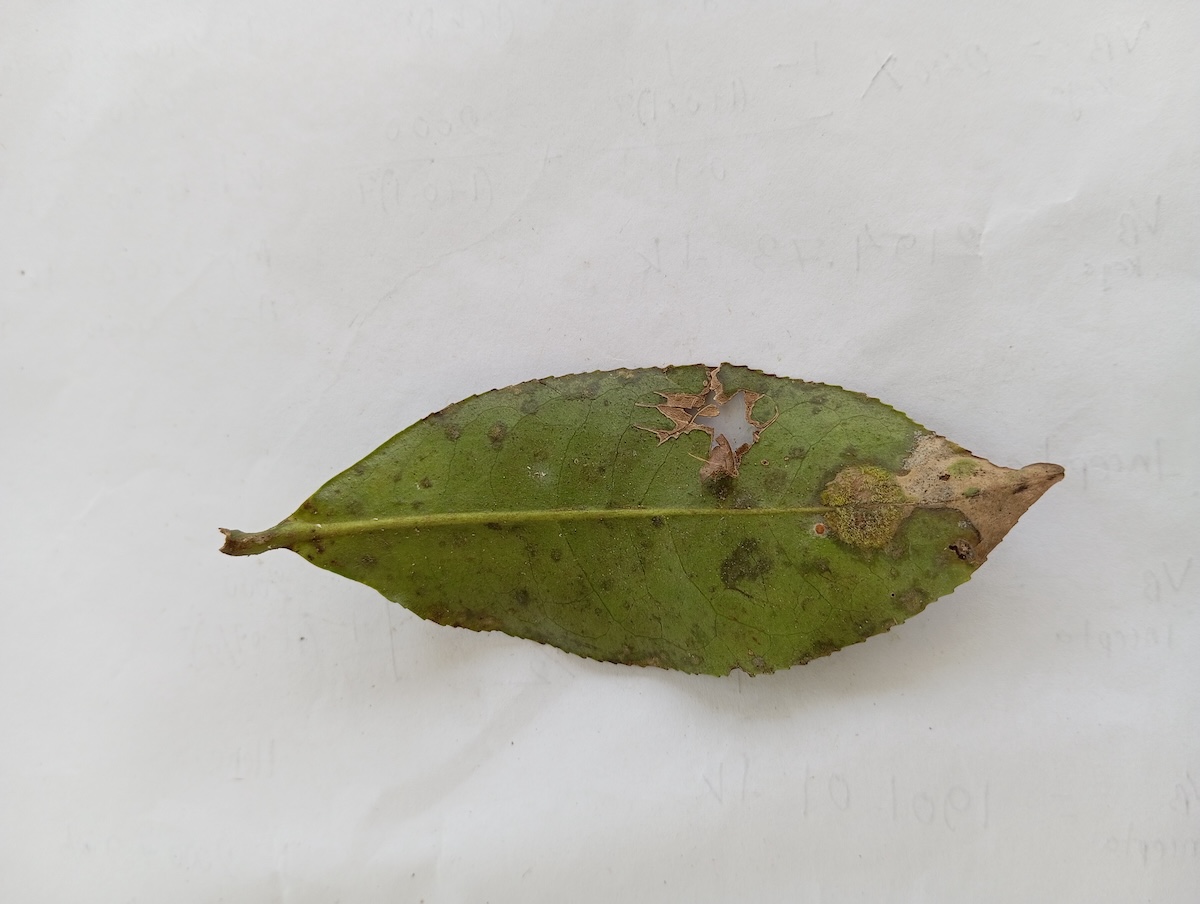
Label: Brown Blight